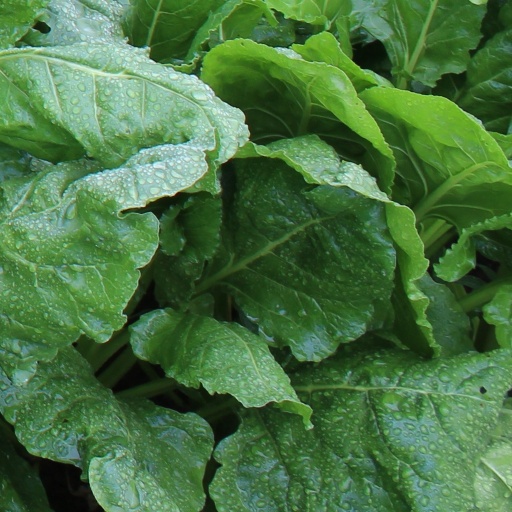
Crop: sugar beet